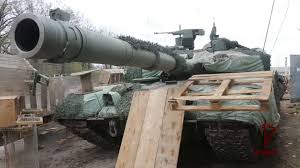
Label: T-90